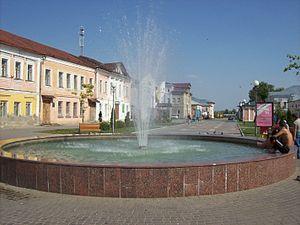
Lebedian est une ville de l'oblast de Lipetsk, en Russie, et le centre administratif du raïon Lebedianski. Sa population s'élevait à 20 478 habitants en 2013.